Koishikawa Secondary Education School

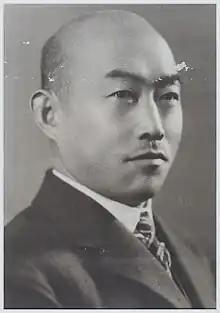
Ito Choshichi

Ito Choshichi, the first principal of the school, attracted attention for his innovative discussion of various educational issues of the time in "Views on Modern Education" published in the Tokyo Asahi Shimbun newspaper, with topics such as "the spread of uniformitarianism" and "poor scientific research.